Gardiner Expressway

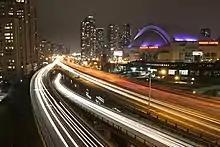
Gardiner Expressway at night near Rogers Centre, looking west. Note the eastbound off-ramp to York/Bay/Yonge Streets on the left, which was removed in April 2017.

The Gardiner, along with the Don Valley Parkway and Allen Road, were fitted with distinct cobra-neck lamp poles. They were first fitted with fluorescent tubes in the 1960s, which was changed to the orange low-pressure sodium-vapor lamps (LPS) in 1978. (A 1960s experiment of installing lights on the elevated Gardiner's parapets was quickly shelved.) In the late 1990s, the low pressure sodium lighting was failing and most of the cobra-neck conventional poles were replaced in favour of shaded high-mast lighting, with high-pressure sodium-vapor lamps (HPS); however the elevated Gardiner still retained the LPS cobra-neck poles for seven more years, while the section immediately west of Dufferin Street still contains several with HPS lamps. The last remaining LPS lamps, which were no longer being produced, were all replaced by HPS in early 2006.